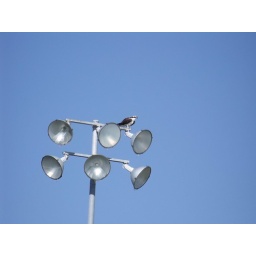
osprey against blue sky